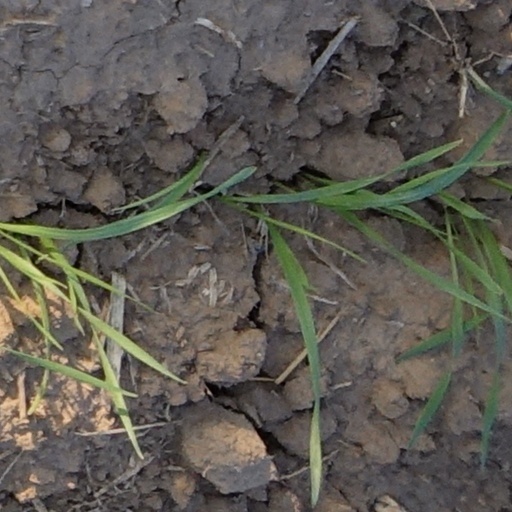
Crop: wheat